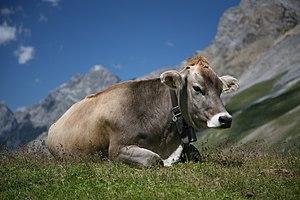
Vache (Brune Suisse ou Brune des Alpes) vue sous la Fuorcla Sesvenna dans l'Engadine, en Suisse.
L'économie de la Suisse figure parmi les plus prospères et les plus développées au monde en dépit de l'absence de matières premières et de son absence de débouché maritime. Le taux de chômage y est structurellement bas, de même que le taux d'inflation. L'industrie, tournée vers l'exportation, est largement spécialisée dans les produits à haute valeur ajoutée.